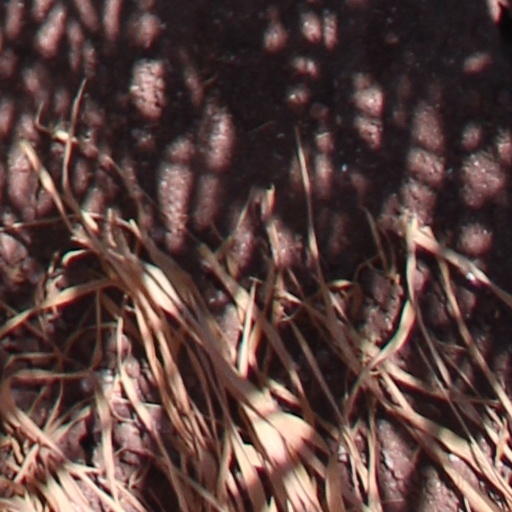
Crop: wheat